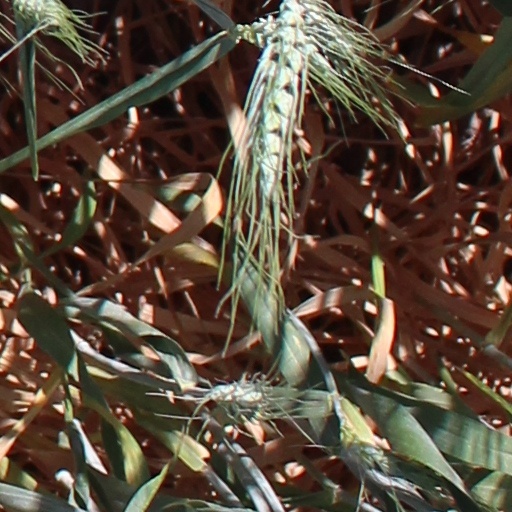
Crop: wheat